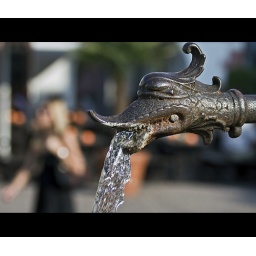
The blond girl in the black dress